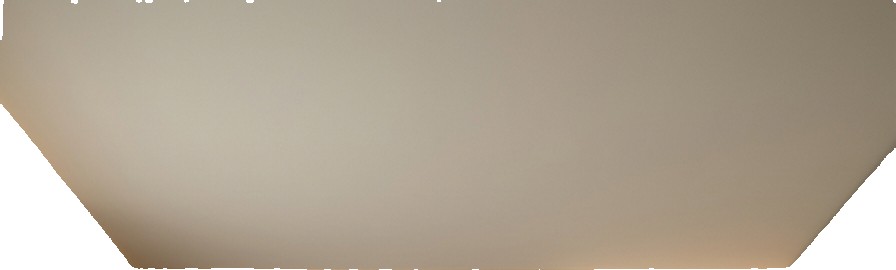
Surface category: ceiling